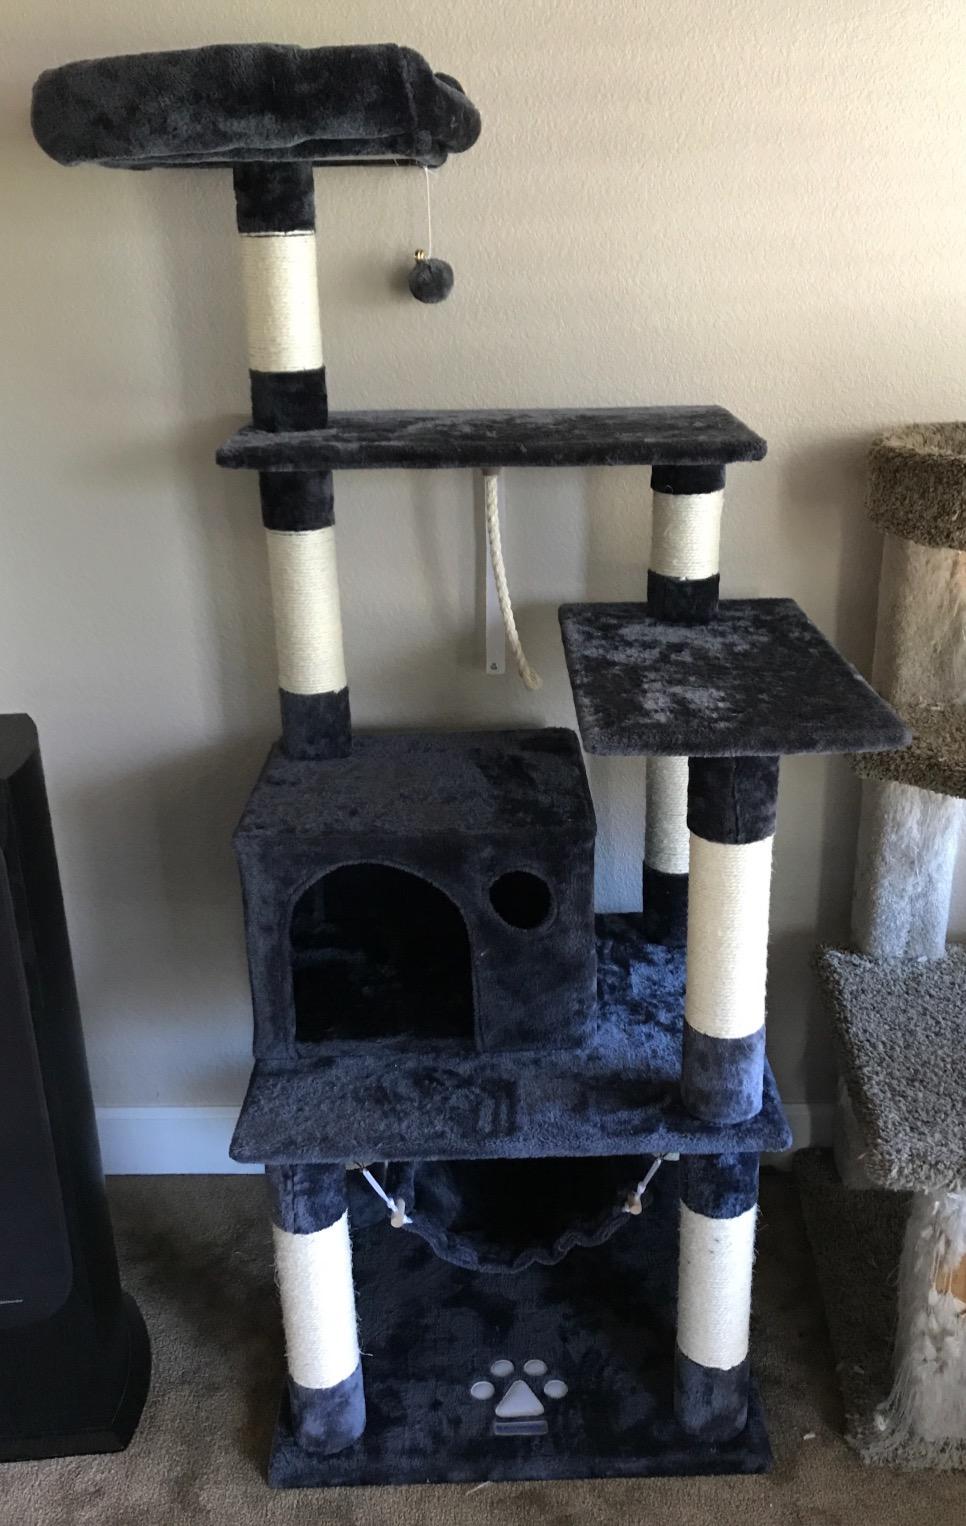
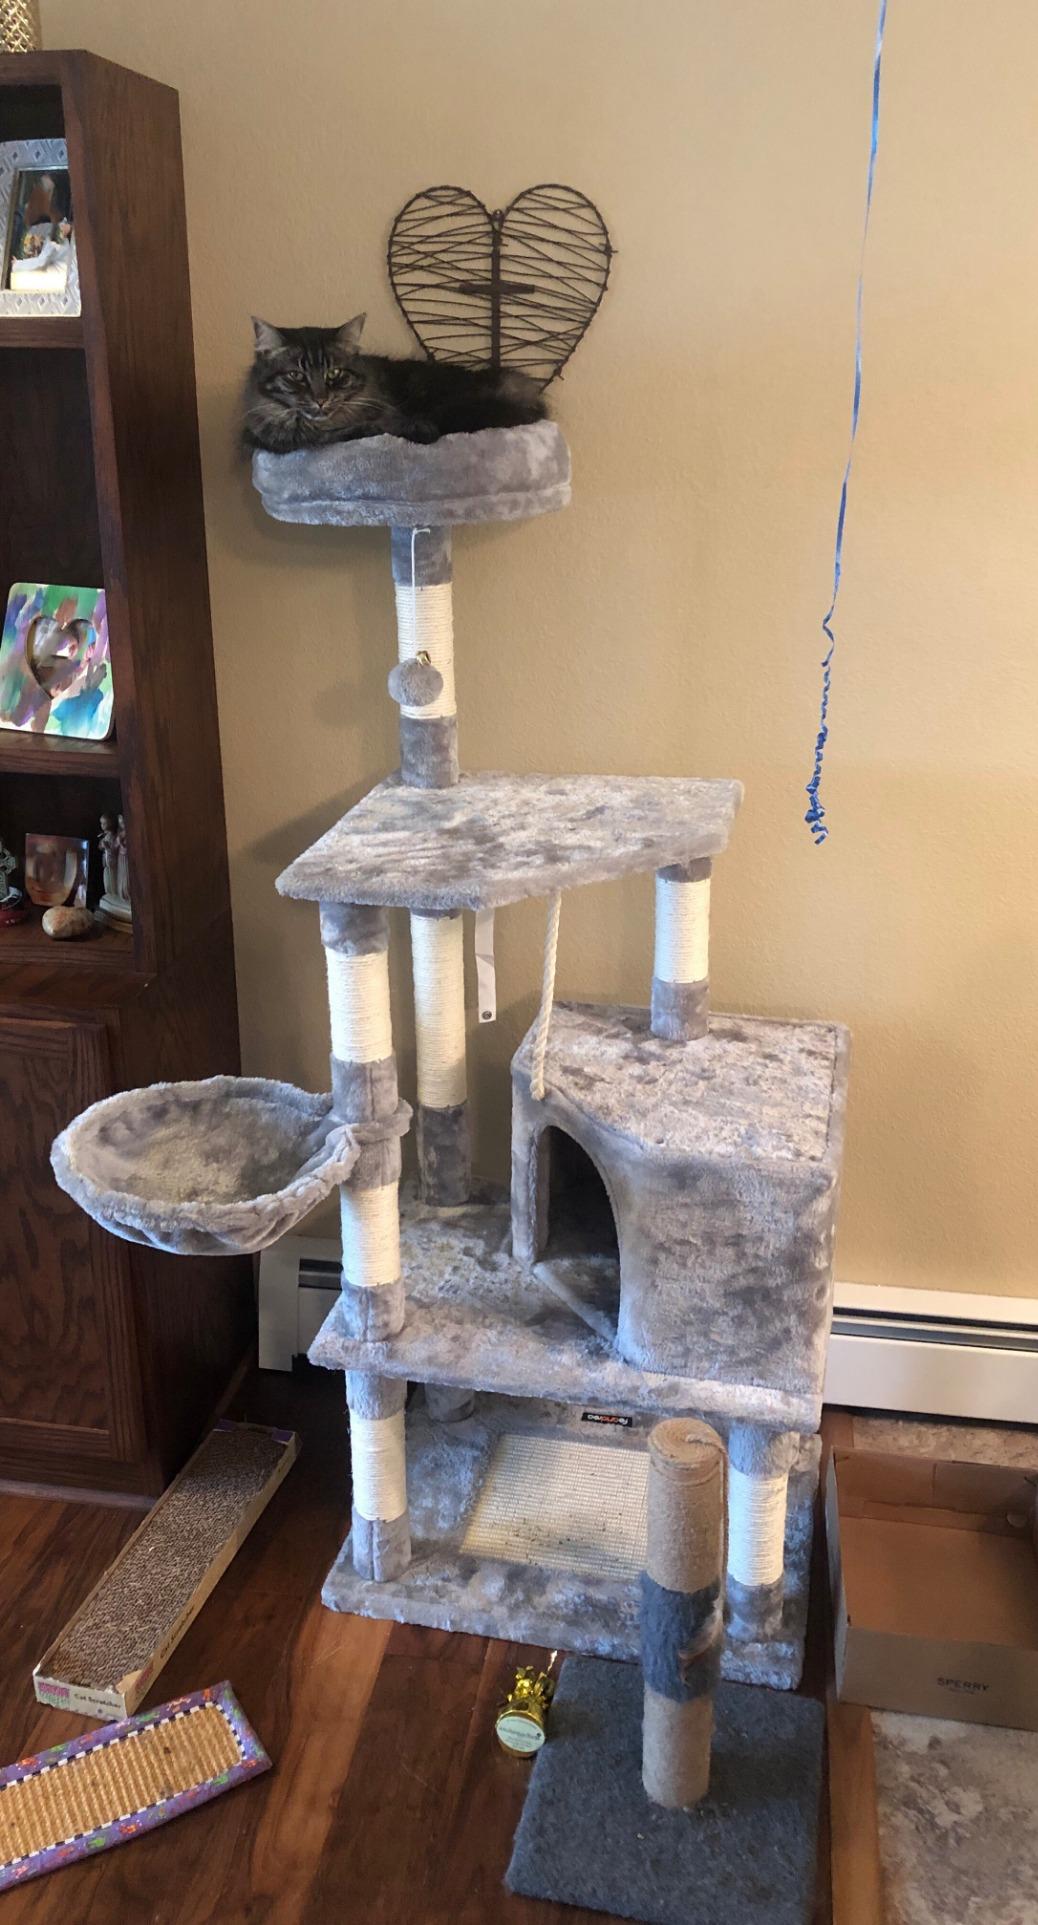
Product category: items_cat tree
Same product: no